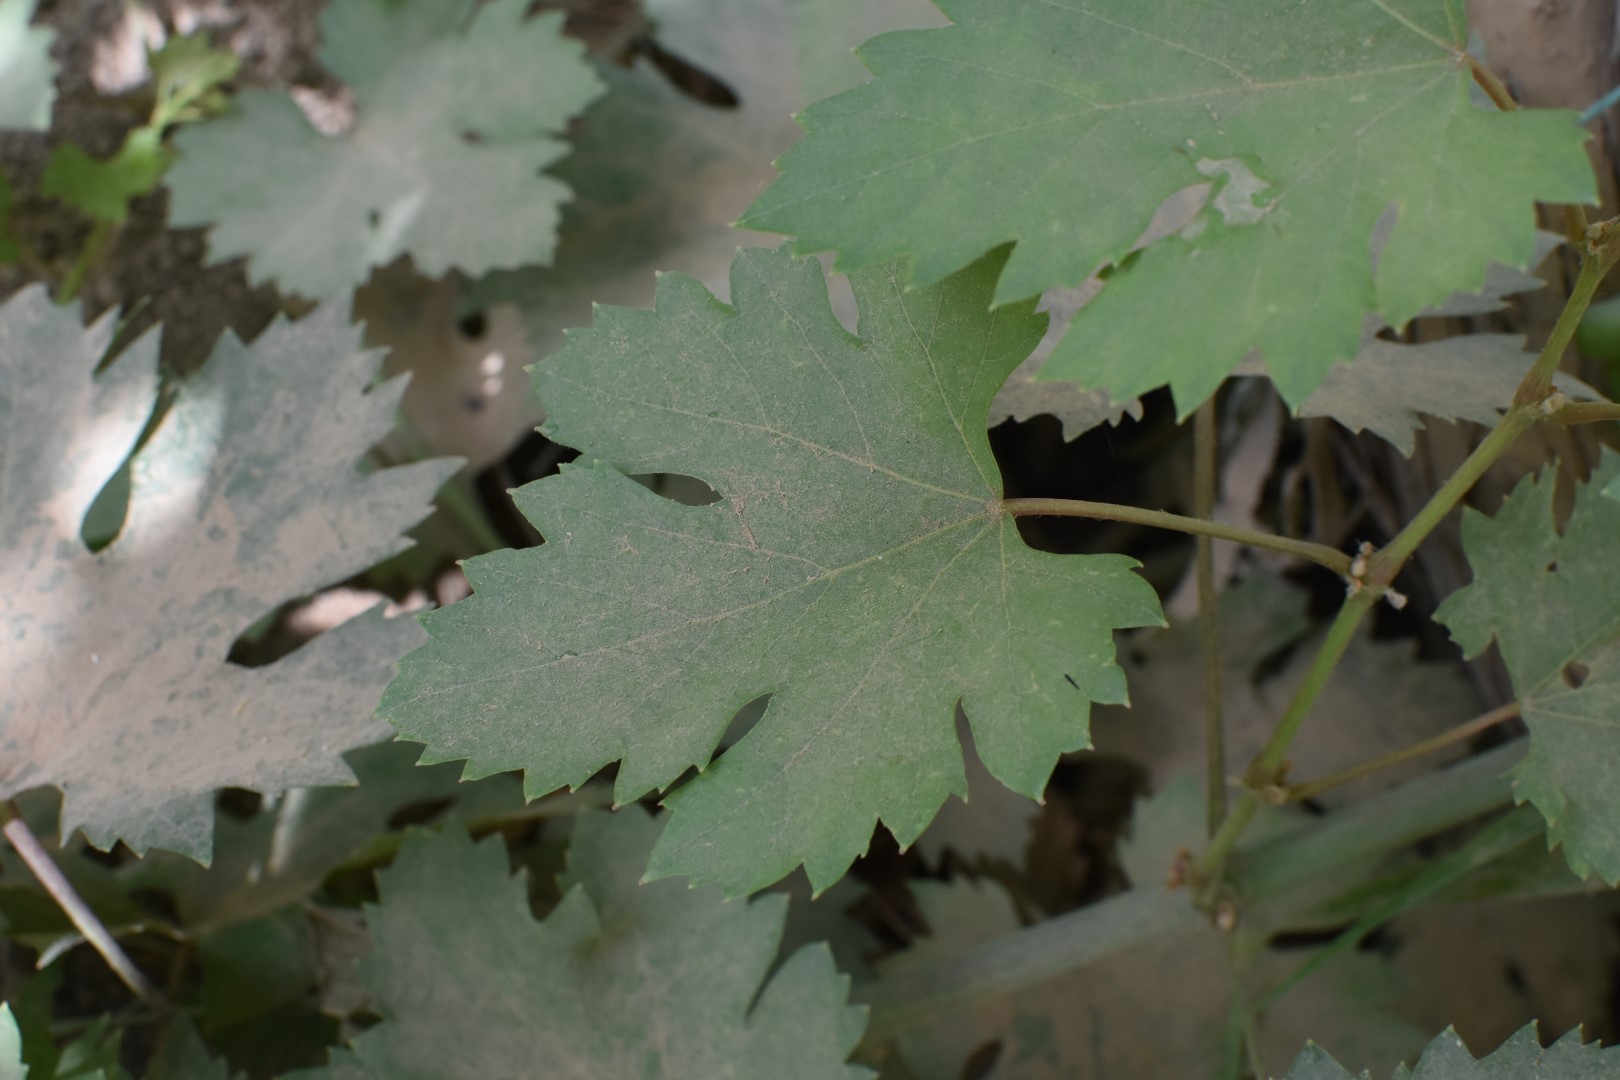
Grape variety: Riasi